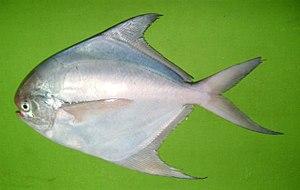
Stromateoidei est un sous-ordre de poissons de l'ordre des Perciformes.